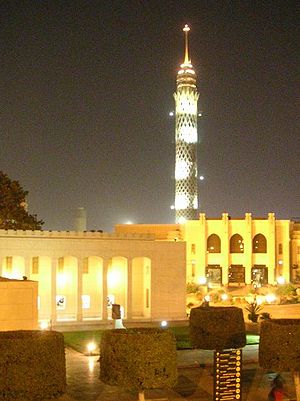
Kairotårnet / Galleri
Kairotårnet er et fritstående tv-tårn af beton i Kairo i Egypten. Det står i Zamalek-distriktet på Gezira-øen i Nilen. Med sin højde på 187 meter er det 43 meter højere end den store pyramide i Giza, som befinder sig omkring 15 km mod sydvest. Tårnet er et af Kairos berømteste og bedst kendte vartegn.